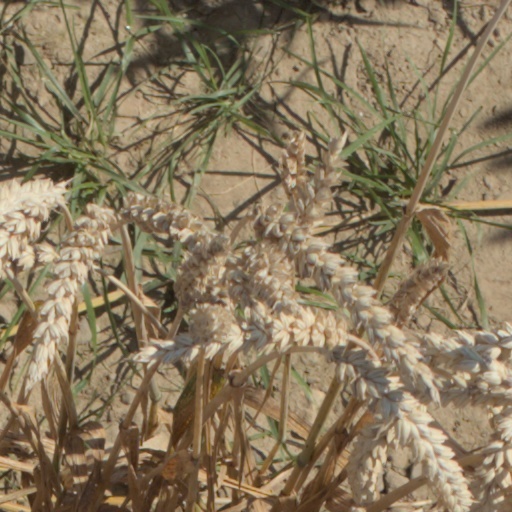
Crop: wheat